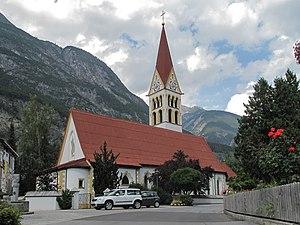
Schönwies est une commune autrichienne du district de Landeck dans le Tyrol.